Guy Bradley

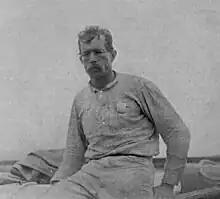
Bradley, his deputy's badge visible on the left side of his chest

Guy Morrell Bradley (April 25, 1870 – July 8, 1905) was an American game warden and deputy sheriff for Monroe County, Florida. Born in Chicago, Illinois, he relocated to Florida with his family when he was young. As a boy, he often served as guide to visiting fishermen and plume hunters, although he later denounced poaching after legislation was passed to protect the dwindling number of birds. In 1902, Bradley was hired by the American Ornithologists' Union, at the request of the Florida Audubon Society, to become one of the country's first game wardens.